Hawke Cup

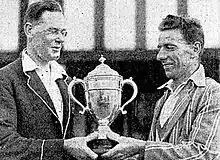
Edgar Neale (captain of Nelson, L) receives the Hawke Cup from Sydney Badeley (captain of South Auckland, R) in January 1933.

The Hawke Cup is a non-first-class cricket competition for New Zealand's district associations. Apart from 1910–11, 1912–13 and 2000–01 the competition has always been on a challenge basis. To win the Hawke Cup, the challengers must beat the holders, either outright or on the first innings in a drawn match, on the holders' home ground.